Banco Galliano

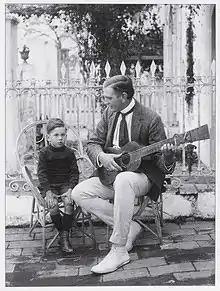
Andrew Galliano, ex Senior Partner, playing a Spanish guitar by Joséf Pagés.

In 1822, the spanish guitar-maker Joséf Pagés made a Spanish guitar that came to belong to members of the Galliano family. Paco Galliano sold it in 2008 for £6,600.